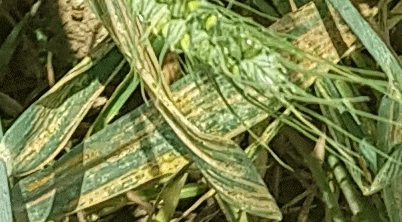
Label: Wheat___Yellow_Rust